Florida Memorial University

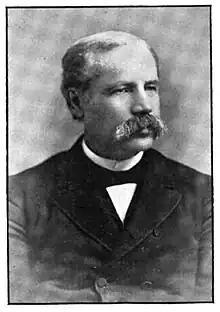
J. L. A. Fish, first president of the Florida Institute

J. L. A. Fish (1828–1890) was its first president. Despite a promising start, racial tensions soon cast a shadow over the institute. In April 1892, after unknown persons fired shots into one of the school's buildings, then-President Matthew Gilbert and other staff members fled Live Oak for Jacksonville, where they founded the "Florida Baptist Academy" in the basement of Bethel Baptist Church. They began holding classes in May 1892, with Sarah Ann Blocker as the main instructor. The school in Live Oak, however, continued to operate even after this splintering.